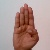
The image shows a hand gesture representing the letter 'B' in Indian Sign Language.